Saint John Vianney Seminary (Denver)

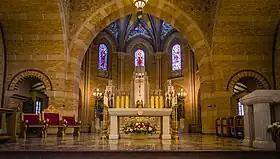
Christ the King Chapel located at St. John Vianney Theological Seminary

St. John Vianney is accredited by the Association of Theological Schools and is affiliated with the Pontifical University of Saint Thomas Aquinas in Rome and Regis University in Denver.